Doula

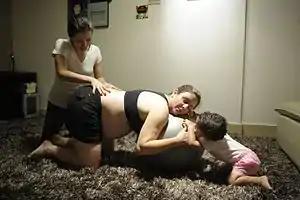
A doula (left) applying pressure to a pregnant woman during labor

A doula is a non-medical professional who provides guidance for the service of others and who supports another person (the doula's client) through a significant health-related experience, such as childbirth, miscarriage, induced abortion or stillbirth, as well as non-reproductive experiences such as dying. A doula might also provide support to the client's partner, family, and friends.